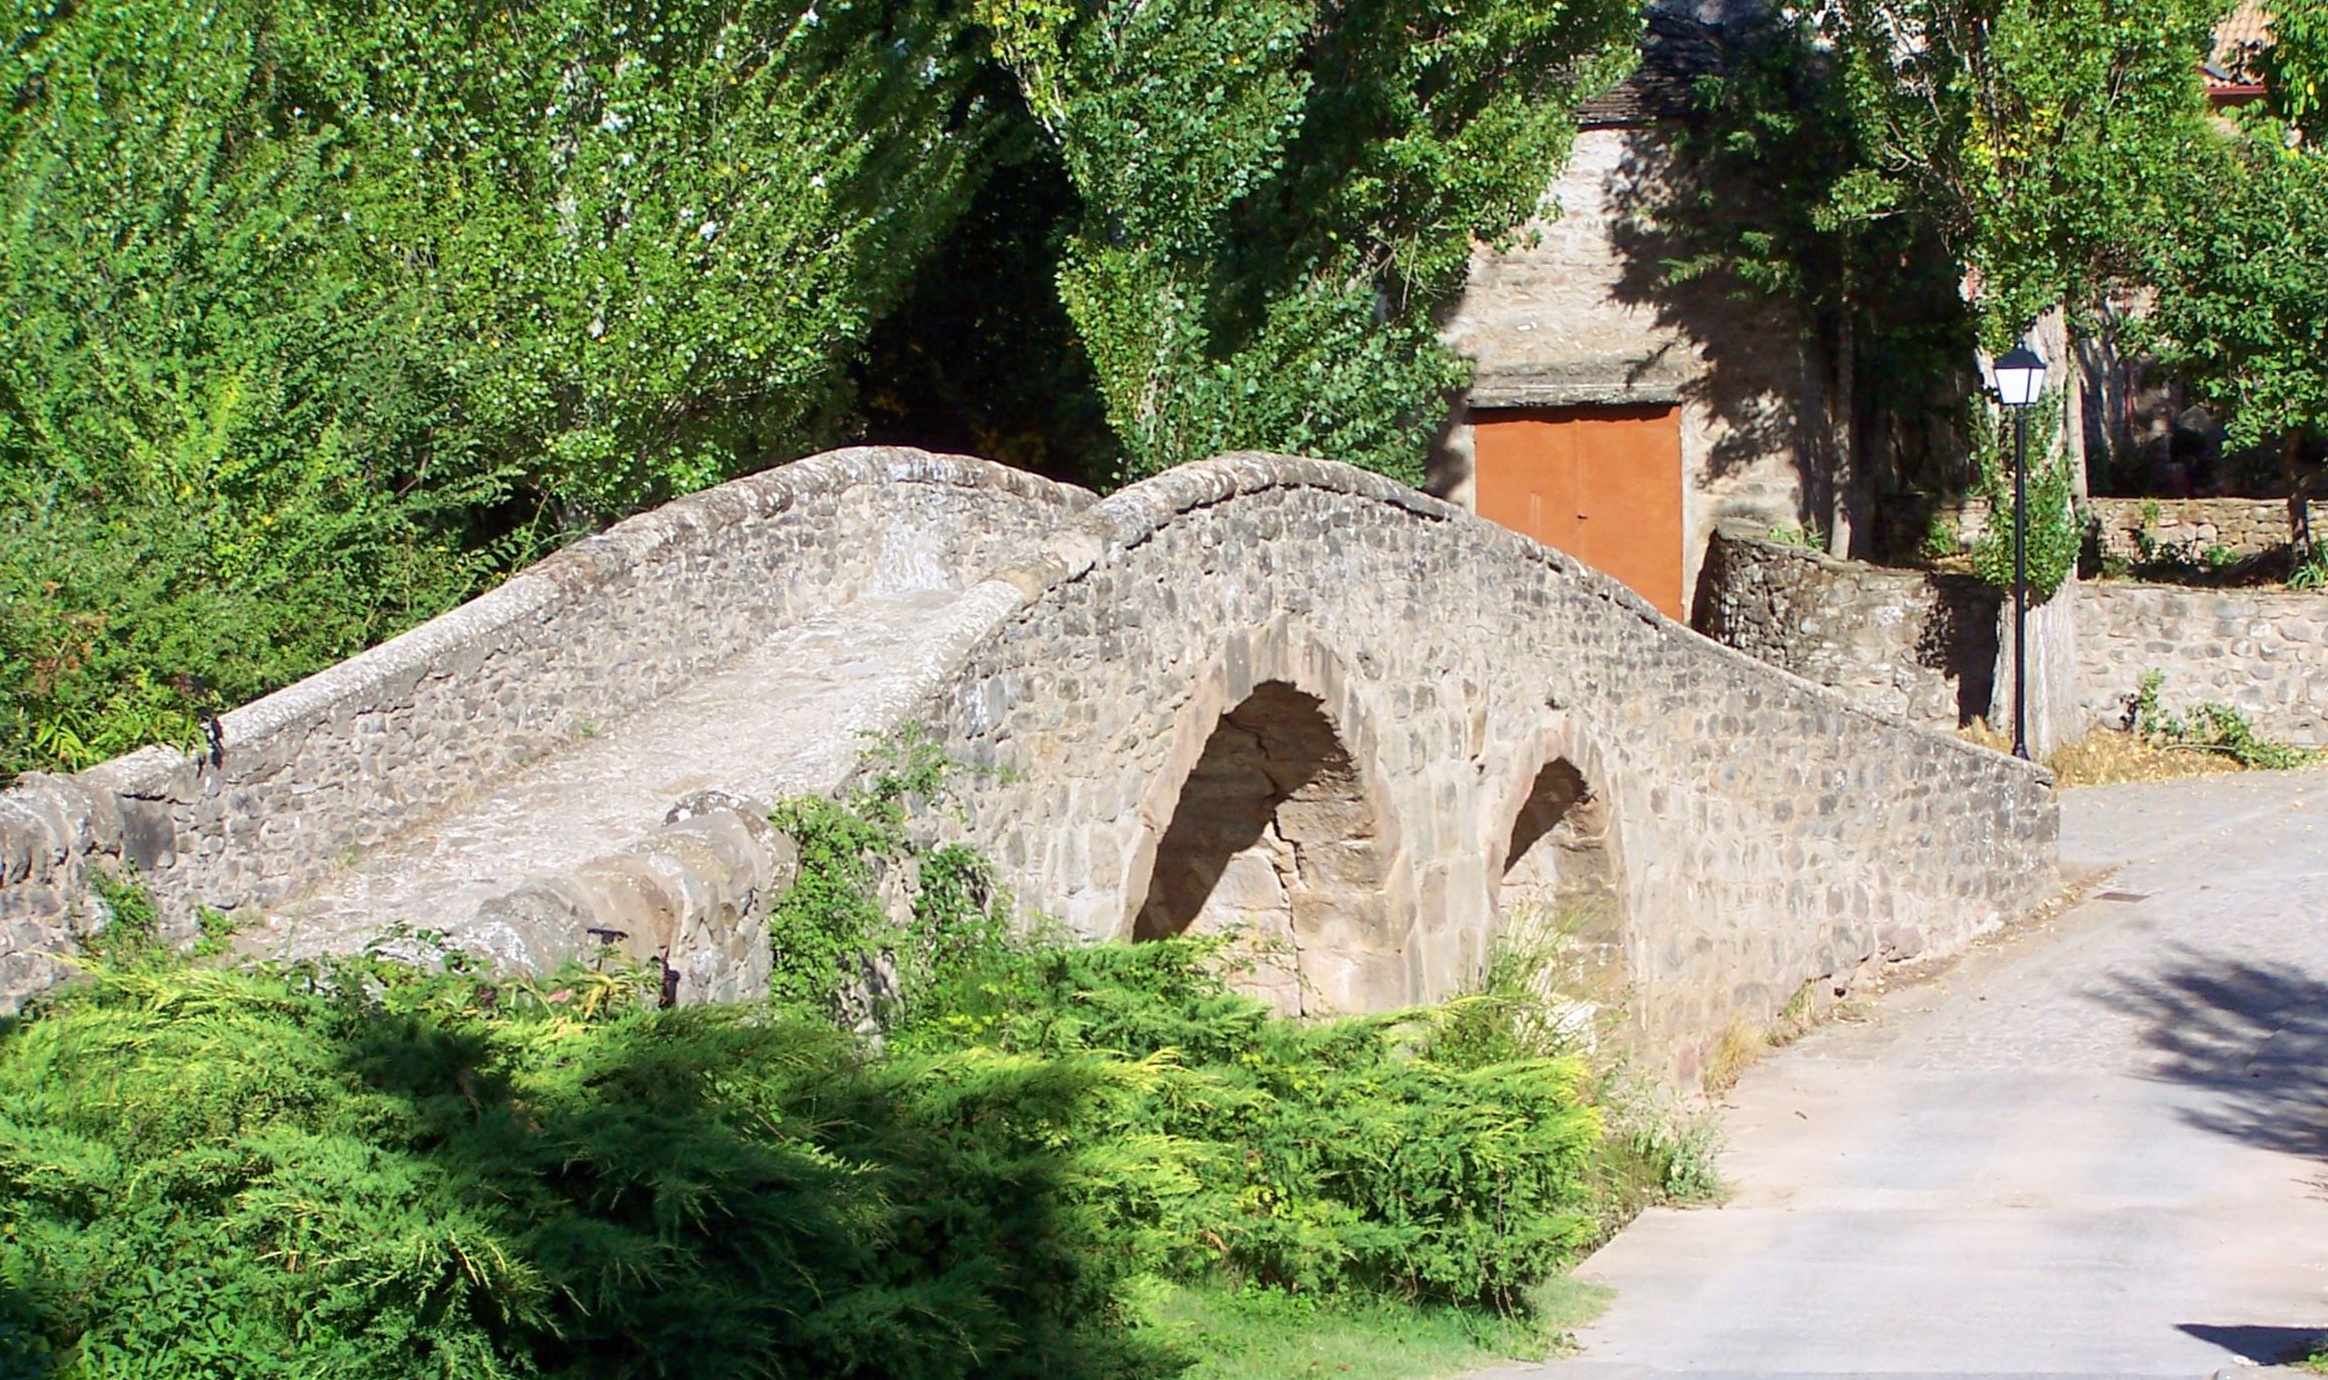
architecture, bridge, arch, spain, stone arch, ruins, aragon, history, pierre, former, old bridge, ark